Mission Cultural Center for Latino Arts

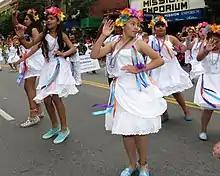

Mission Cultural Center for Latino Arts (MCCLA) provides art studio spaces, art classes, an art gallery, and a theater.